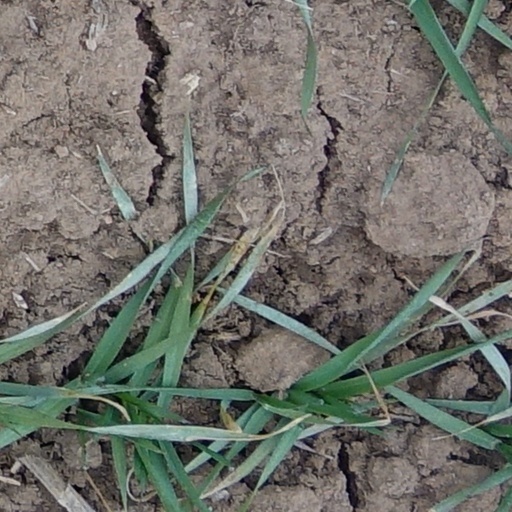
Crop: wheat